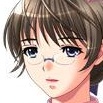
Portrait style: Anime Portrait